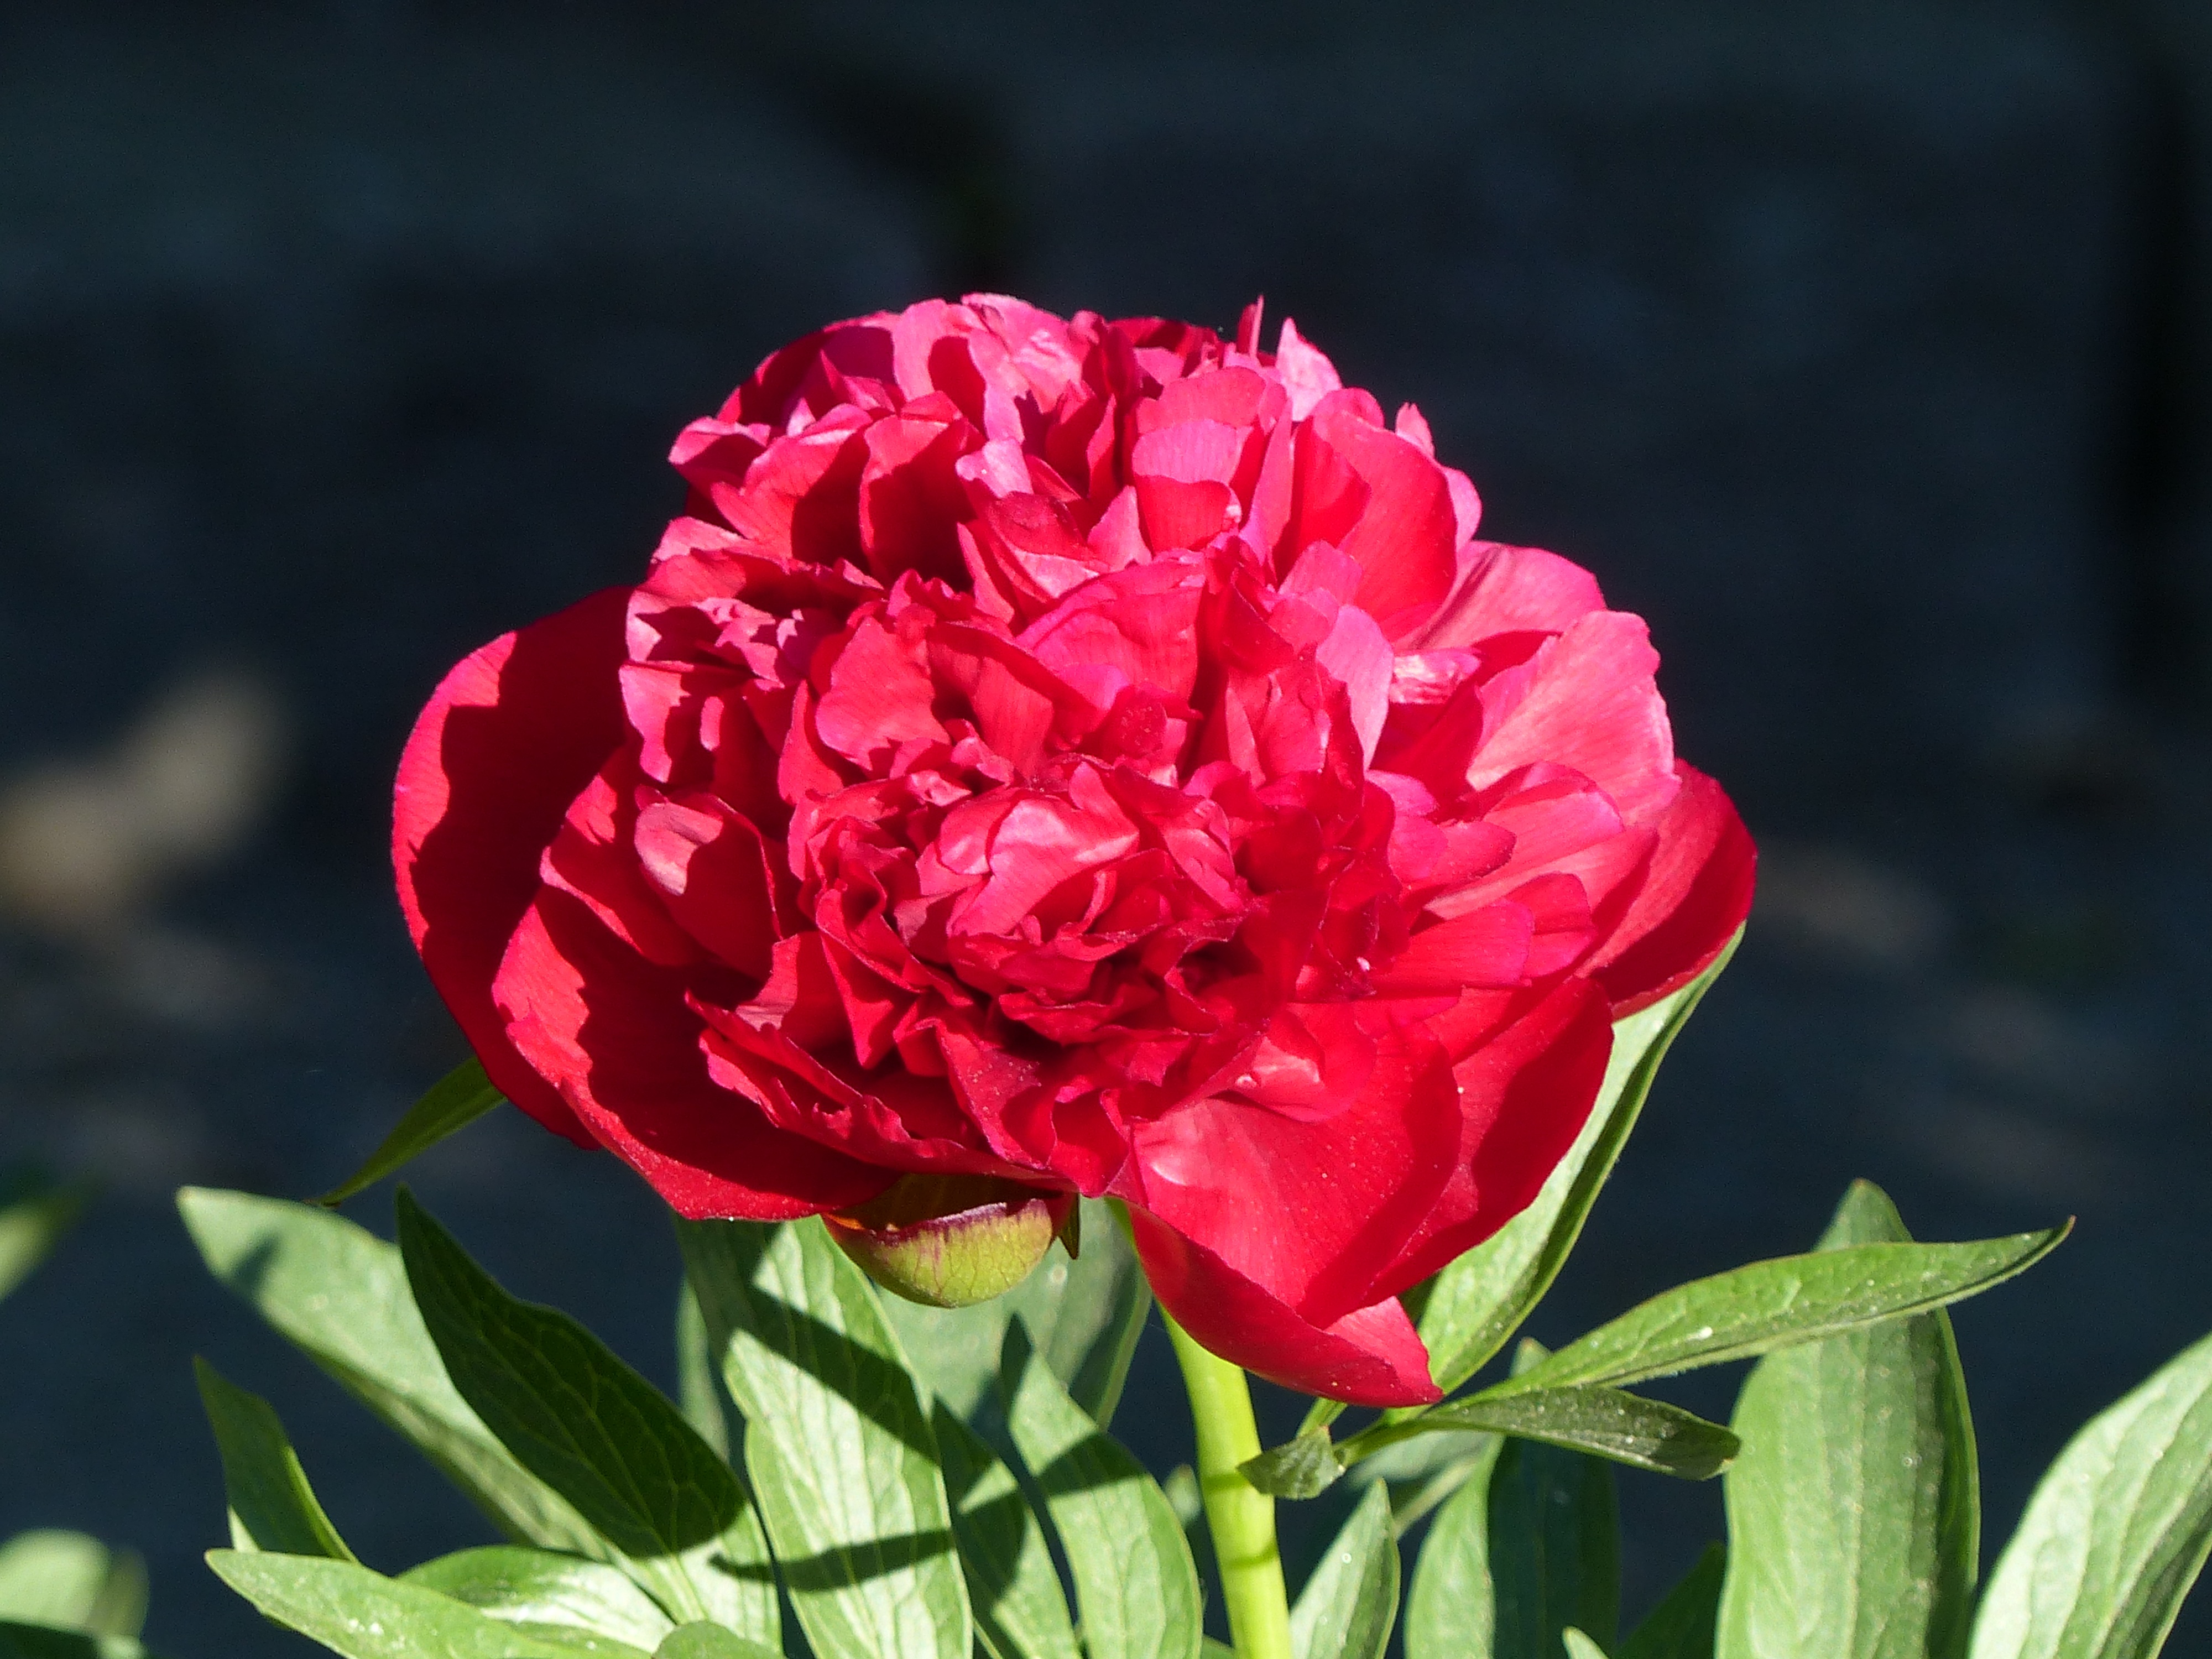
plant, leaf, flower, petal, summer, rose, green, red, park, peony, floribunda, flowering plant, garden roses, rose family, pion, plant stem, land plant, rosa centifolia